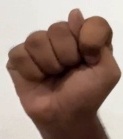
ASL sign: T